Antoine Galiot Mandat de Grancey

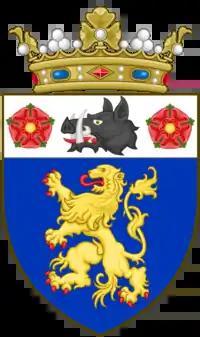
Coat-of-Arms of Antoine Galiot Mandat de Grancey, Marquis de Mandat

"Azure, with a lion or; au chef d'argent, chargé d'une hure de sanglier de sable, défendue d'argent, accostée de deux roses de gueules"; or, in English, "Azure, a lion or; on a chief argent, charged with a head of wild boar sable tusked argent, having to the sides two roses gules."